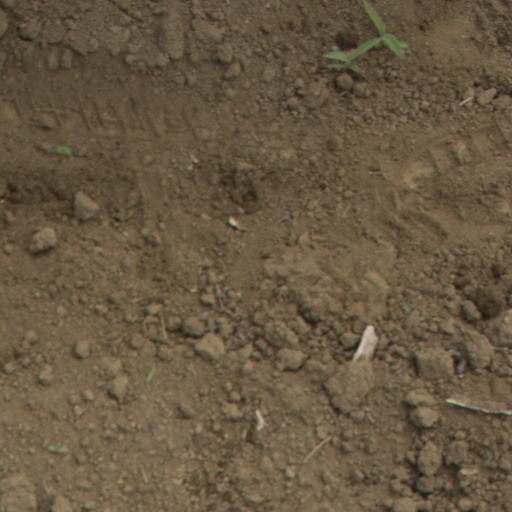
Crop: Jerusalem artichoke